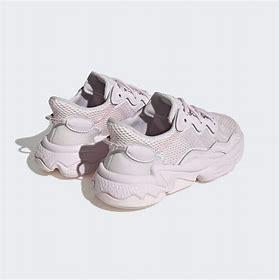
Brand: adidas
Model: originals Adidas Originals Ozweego